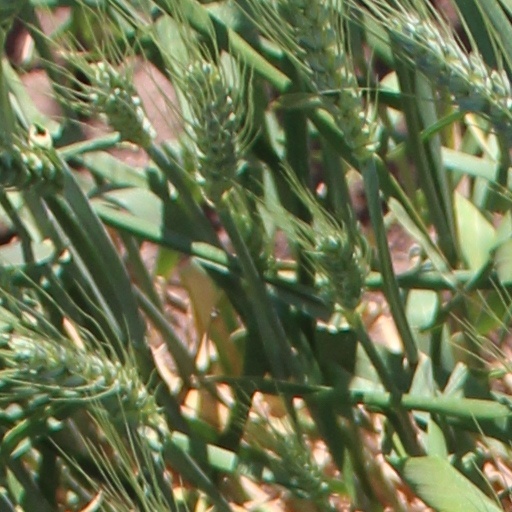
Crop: wheat